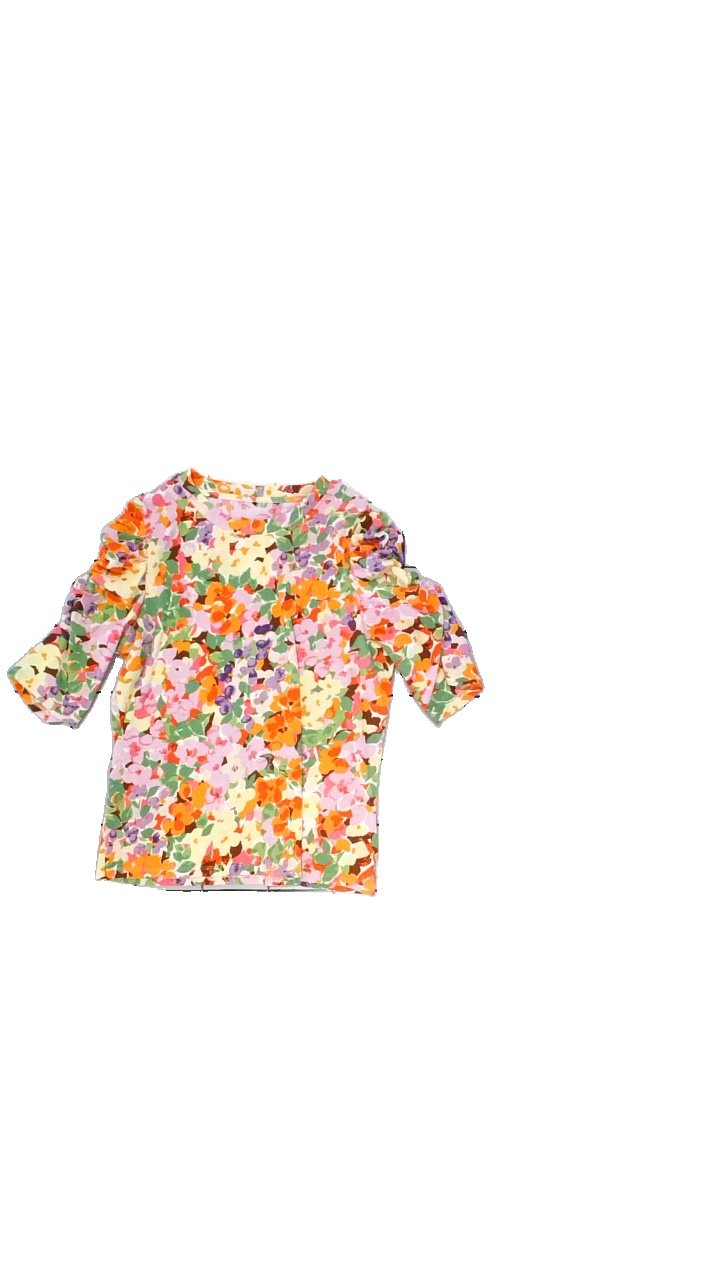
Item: Top (Ladies)
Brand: Lindex
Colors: Multicolor
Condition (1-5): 5
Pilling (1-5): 5
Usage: Reuse
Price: <50